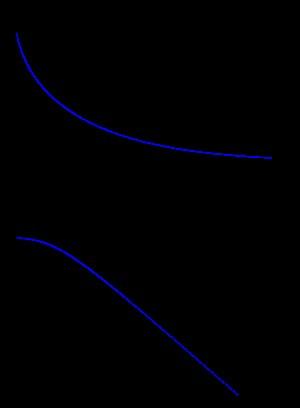
Le modèle de Cross est un modèle de viscosité des polymères, qui permet à la fois de décrire un fluide newtonien, un fluide rhéofluidifiant ou rhéoépaississant, selon la valeur d'un des paramètres. Il a été proposé par Malcolm M. Cross en 1965.